Höpen Airfield

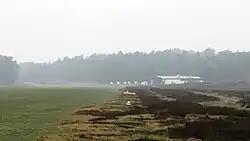
Runway, gliders and hangar on a foggy day

Höpen Airfield is a glider airfield near the town of Schneverdingen in Lower Saxony, Germany. It supports glider flying with no commercial aviation at the field.